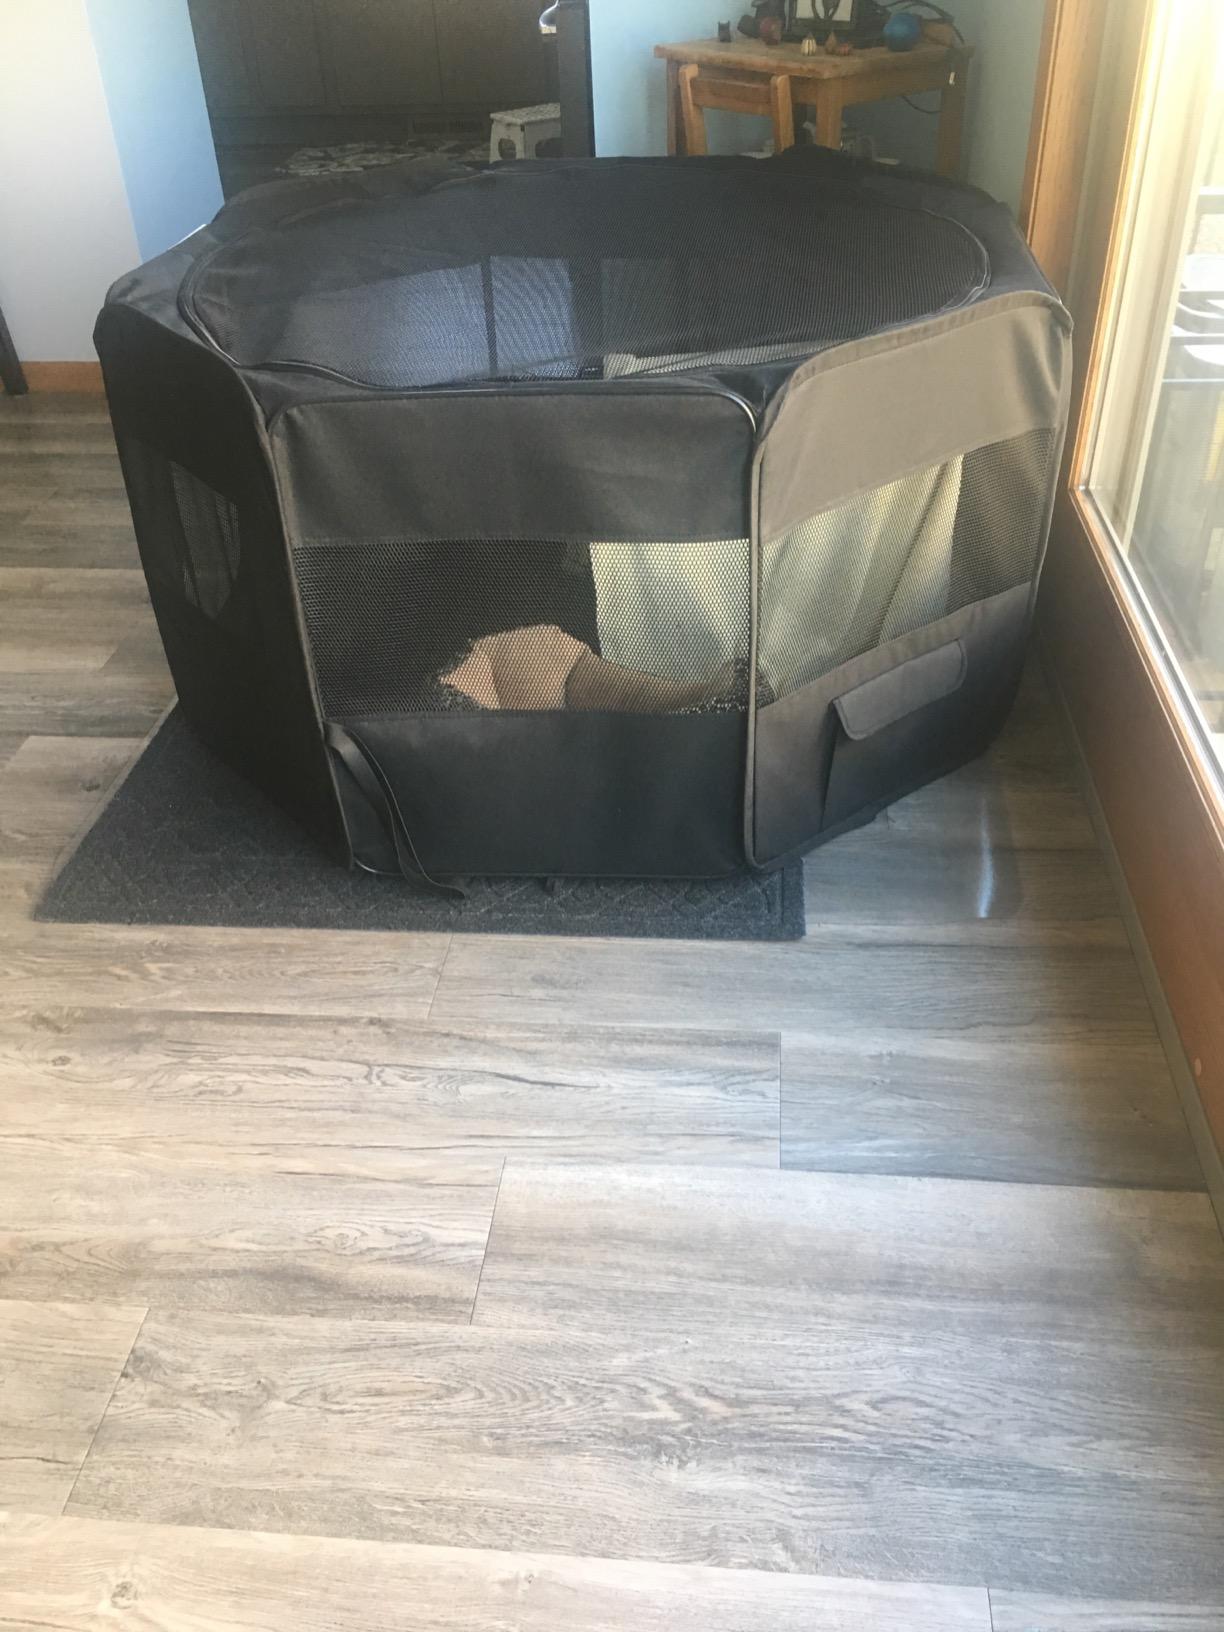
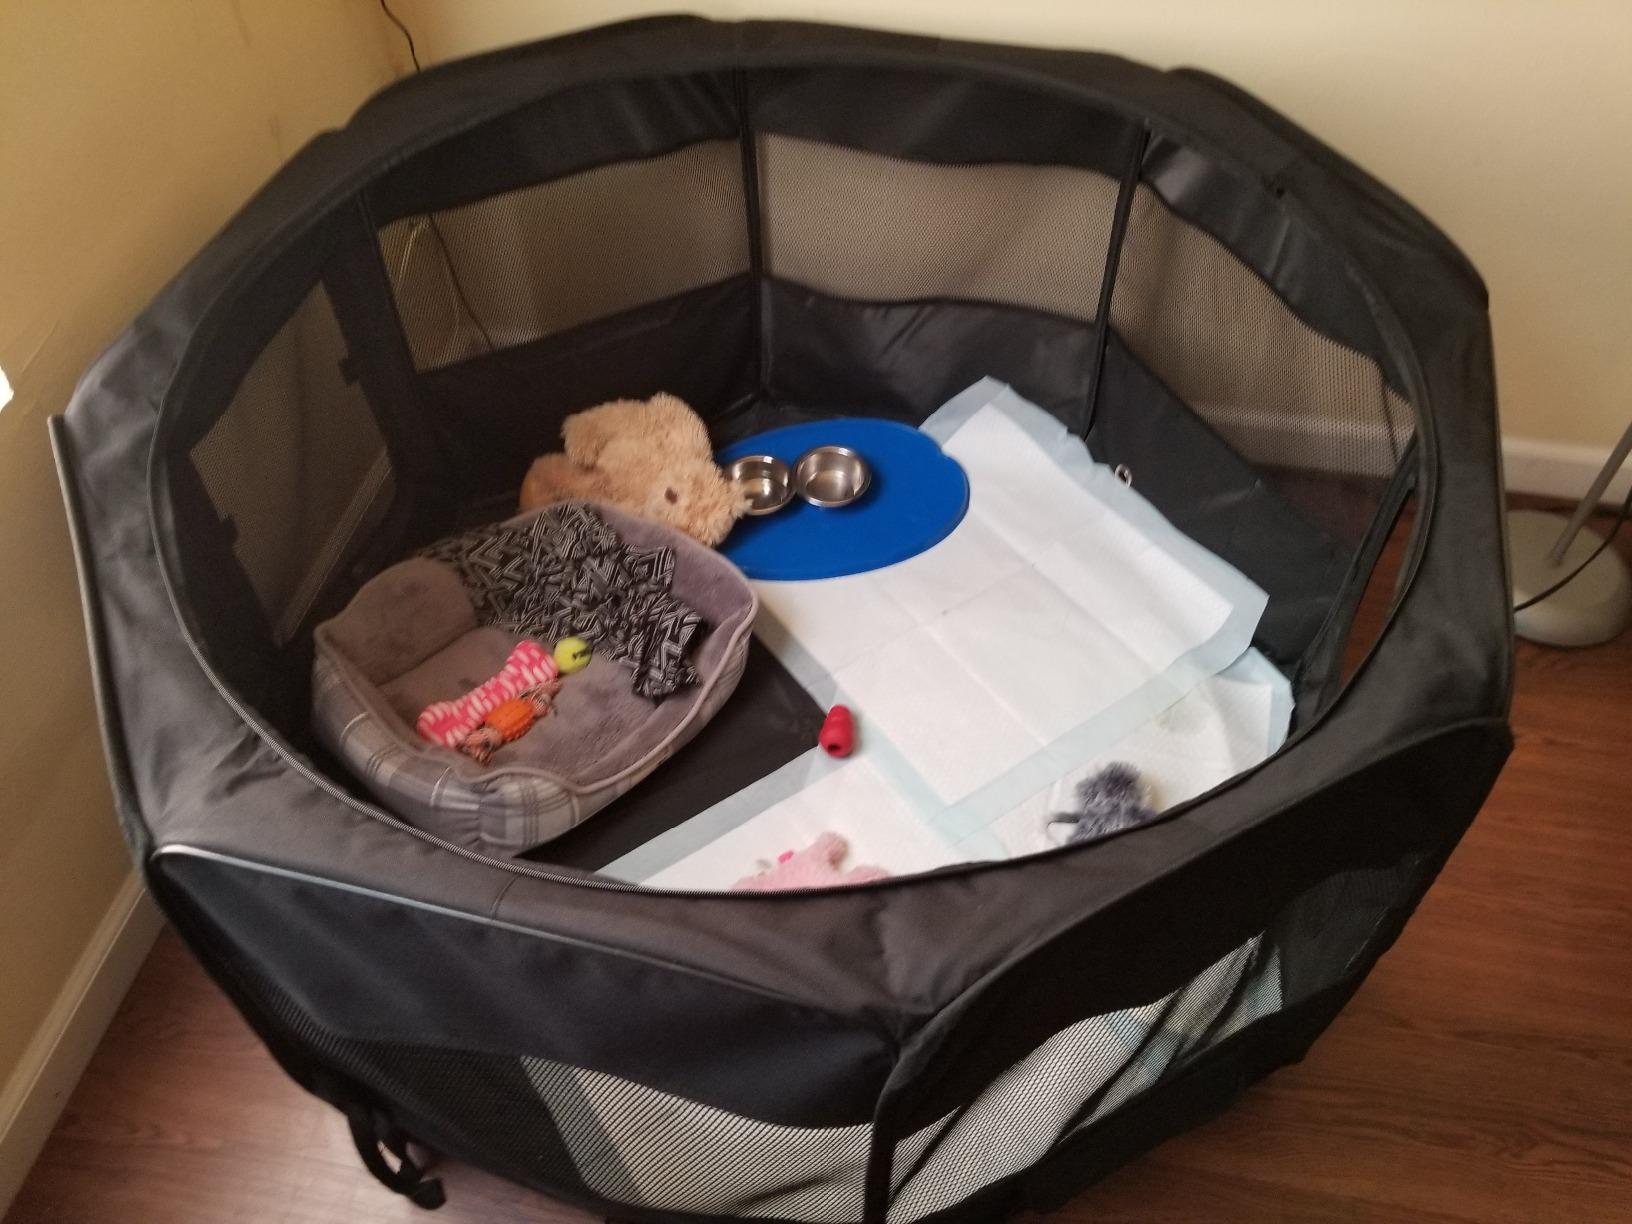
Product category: items_kennel
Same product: yes